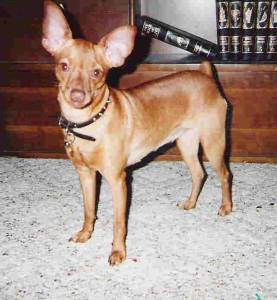
Animal: dog
Breed: miniature_pinscher